Siege of Chartres (1568)

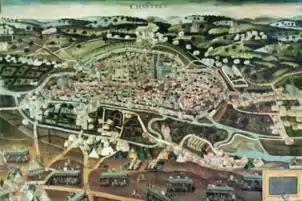
Condé besieges the town of Chartres

The city calculated that the cost they paid for supporting the royal army, and all the defensive expenditures required for the siege totalled around 87,801 livres. This total is excluding damage to private residences and communities outside the walls of Chartres that may have been laid waste to. The majority of this cost was tied up in wages and food for the troops, with only a limited amount of it in expenditure for wall repairs and fortifications.